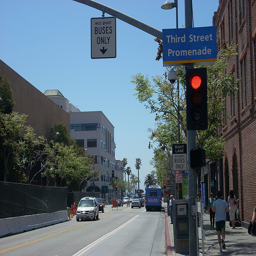
a street light sits on the corner of a street
The pedestrians are walking past the red traffic signal.
a street that has some cars on it
A traffic light handing over a street next to abuilding.
A street in a city with cars and pedestrian traffic.